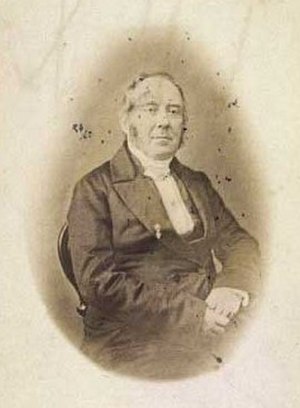
P.T. Hald
P.T. Hald